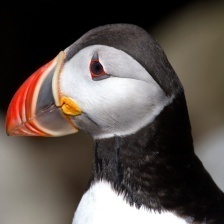
Species: PUFFIN
Scientific name: FRATERCULA